Faruk Koca

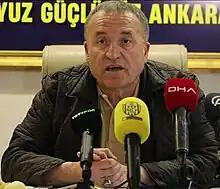
Faruk Koca, 2023

Faruk Koca (born 15 April 1964 in Ankara) is a Turkish politician, entrepreneur, former sports official and convicted felon. He served as the president of MKE Ankaragücü between 2021 and 2023.